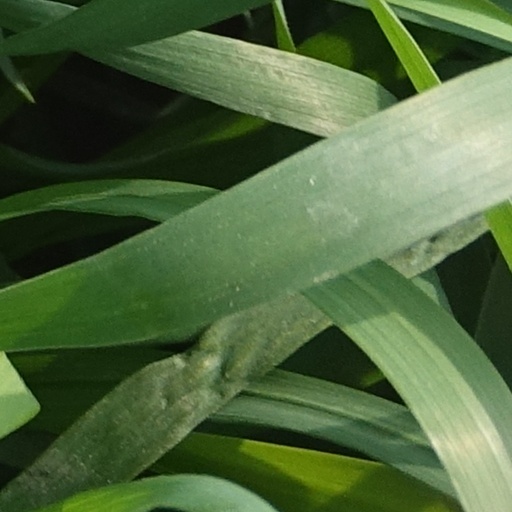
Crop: wheat